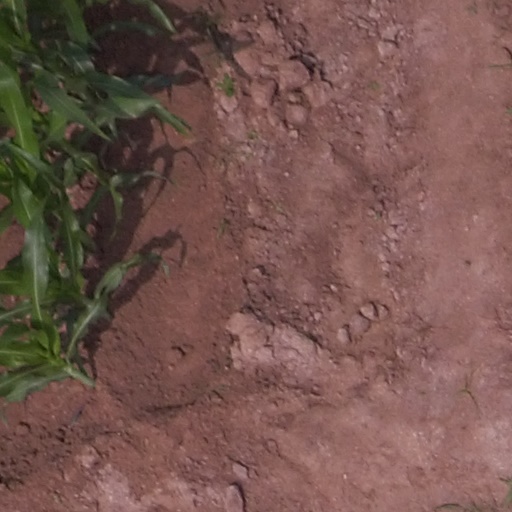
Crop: maize; corn